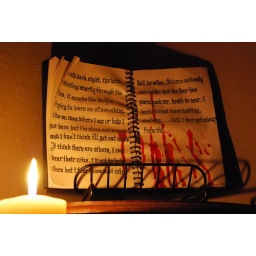
the book i wrote in for halloween a few years back. love how the candle lit it up